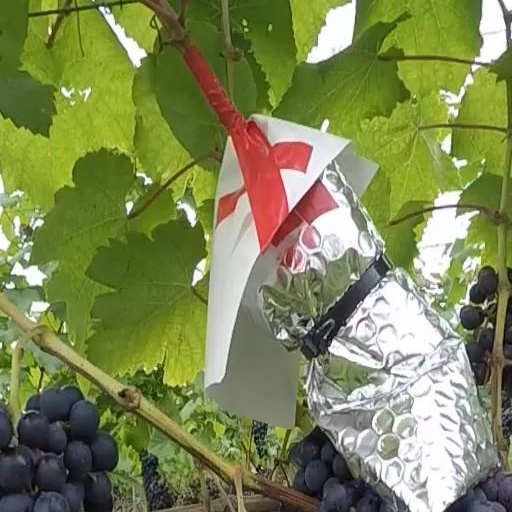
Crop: grape